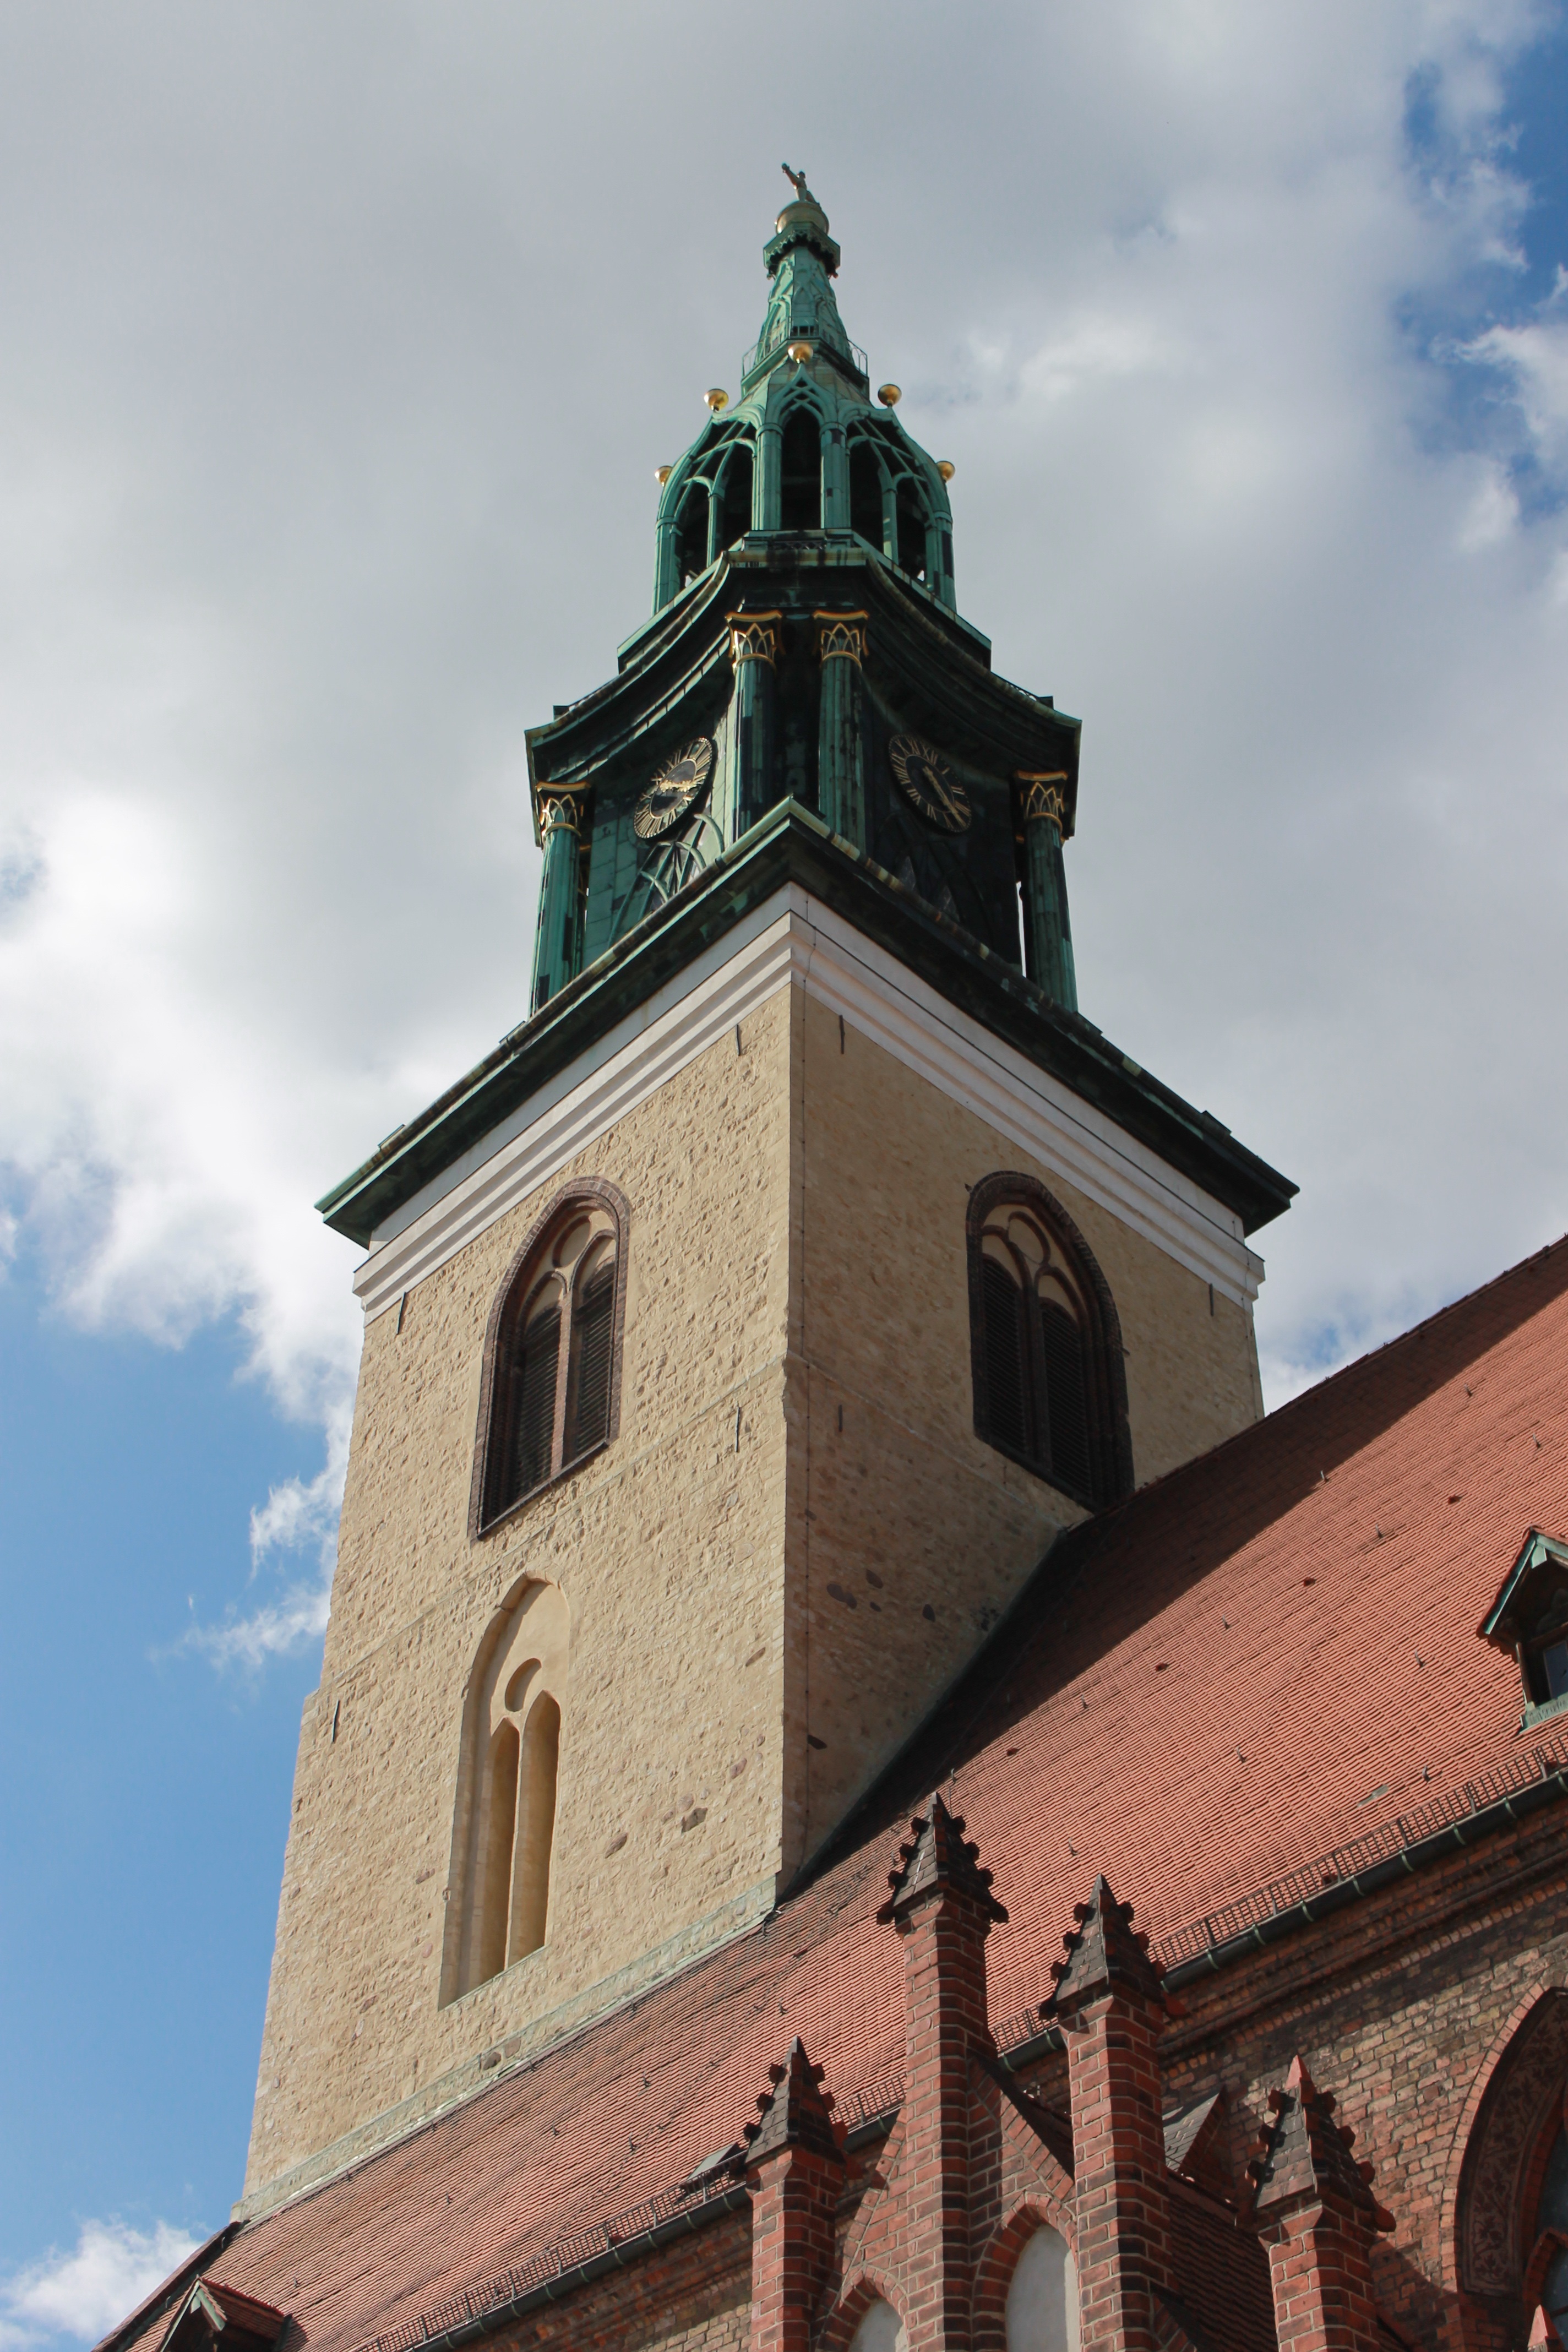
architecture, sky, building, tower, religion, church, cathedral, chapel, place of worship, clock tower, bell tower, capital, spire, steeple, germany, berlin, historically, st mary's church, spanish missions in california